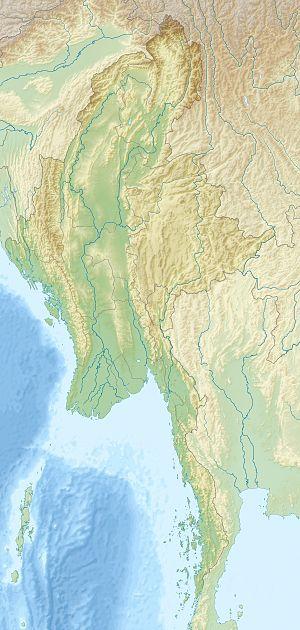
Mindat est une ville de l'État Chin, dans l'Ouest de la Birmanie.
Le Lower Chindwin est un massif volcanique du nord-ouest de la Birmanie, bordant la rivière Chindwin dans la région de Sagaing.
Le cap Negrais est un cap de la Birmanie, situé à l'extrême ouest du delta du fleuve Irrawaddy, dans la région homonyme.
L'île de Ramree est une île qui longe la côte occidentale du Myanmar, dans l'État d'Arakan. Elle a été le lieu d'une bataille de la Seconde Guerre mondiale, la bataille de Ramree, qui opposa les Britanniques et les Japonais en 1945.